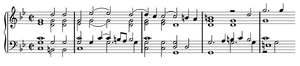
Premières mesures de la Pavana de Byrd, Fitzwilliam Virginal Book n° 167
Le Fitzwilliam Virginal Book est le plus important recueil de musique pour le virginal ou le clavecin en Angleterre à la fin du XVIᵉ siècle et au début du XVIIᵉ siècle. Il est conservé au Fitzwilliam Museum, à Cambridge.